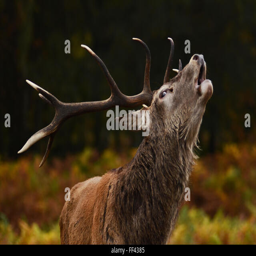
reindeer through the forest in autumn looking into the camera